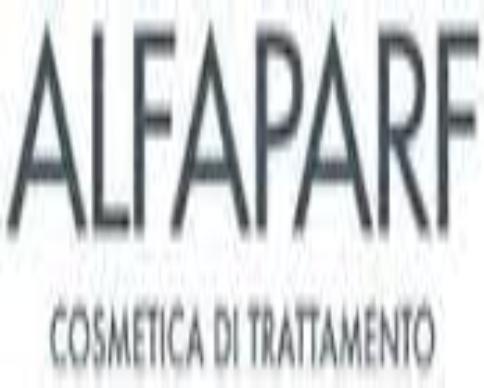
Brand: ALFAPARF
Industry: Necessities